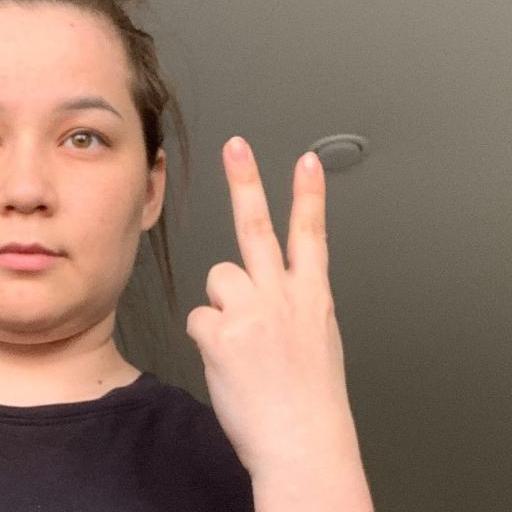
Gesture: peace_inverted